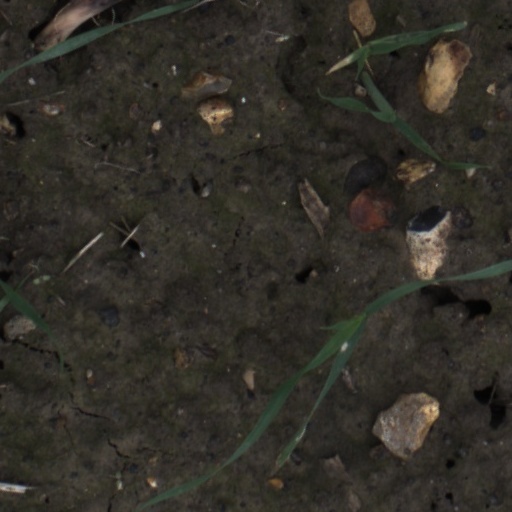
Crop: wheat